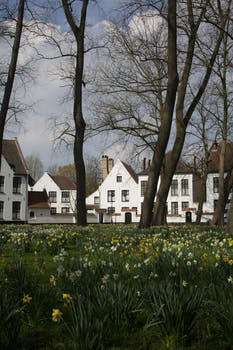
Label: No Watermark